P-15 Termit

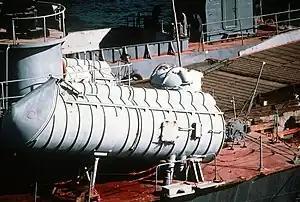
P-20 launcher on an Osa II class fast attack craft, with wings folded

During this action, "Nipat" attacked another two ships; the cargo vessel "Venus Challenger", which was carrying ammunition from Saigon, was destroyed. Her escort, the destroyer PNS "Shahjahan" was severely damaged and later scrapped.